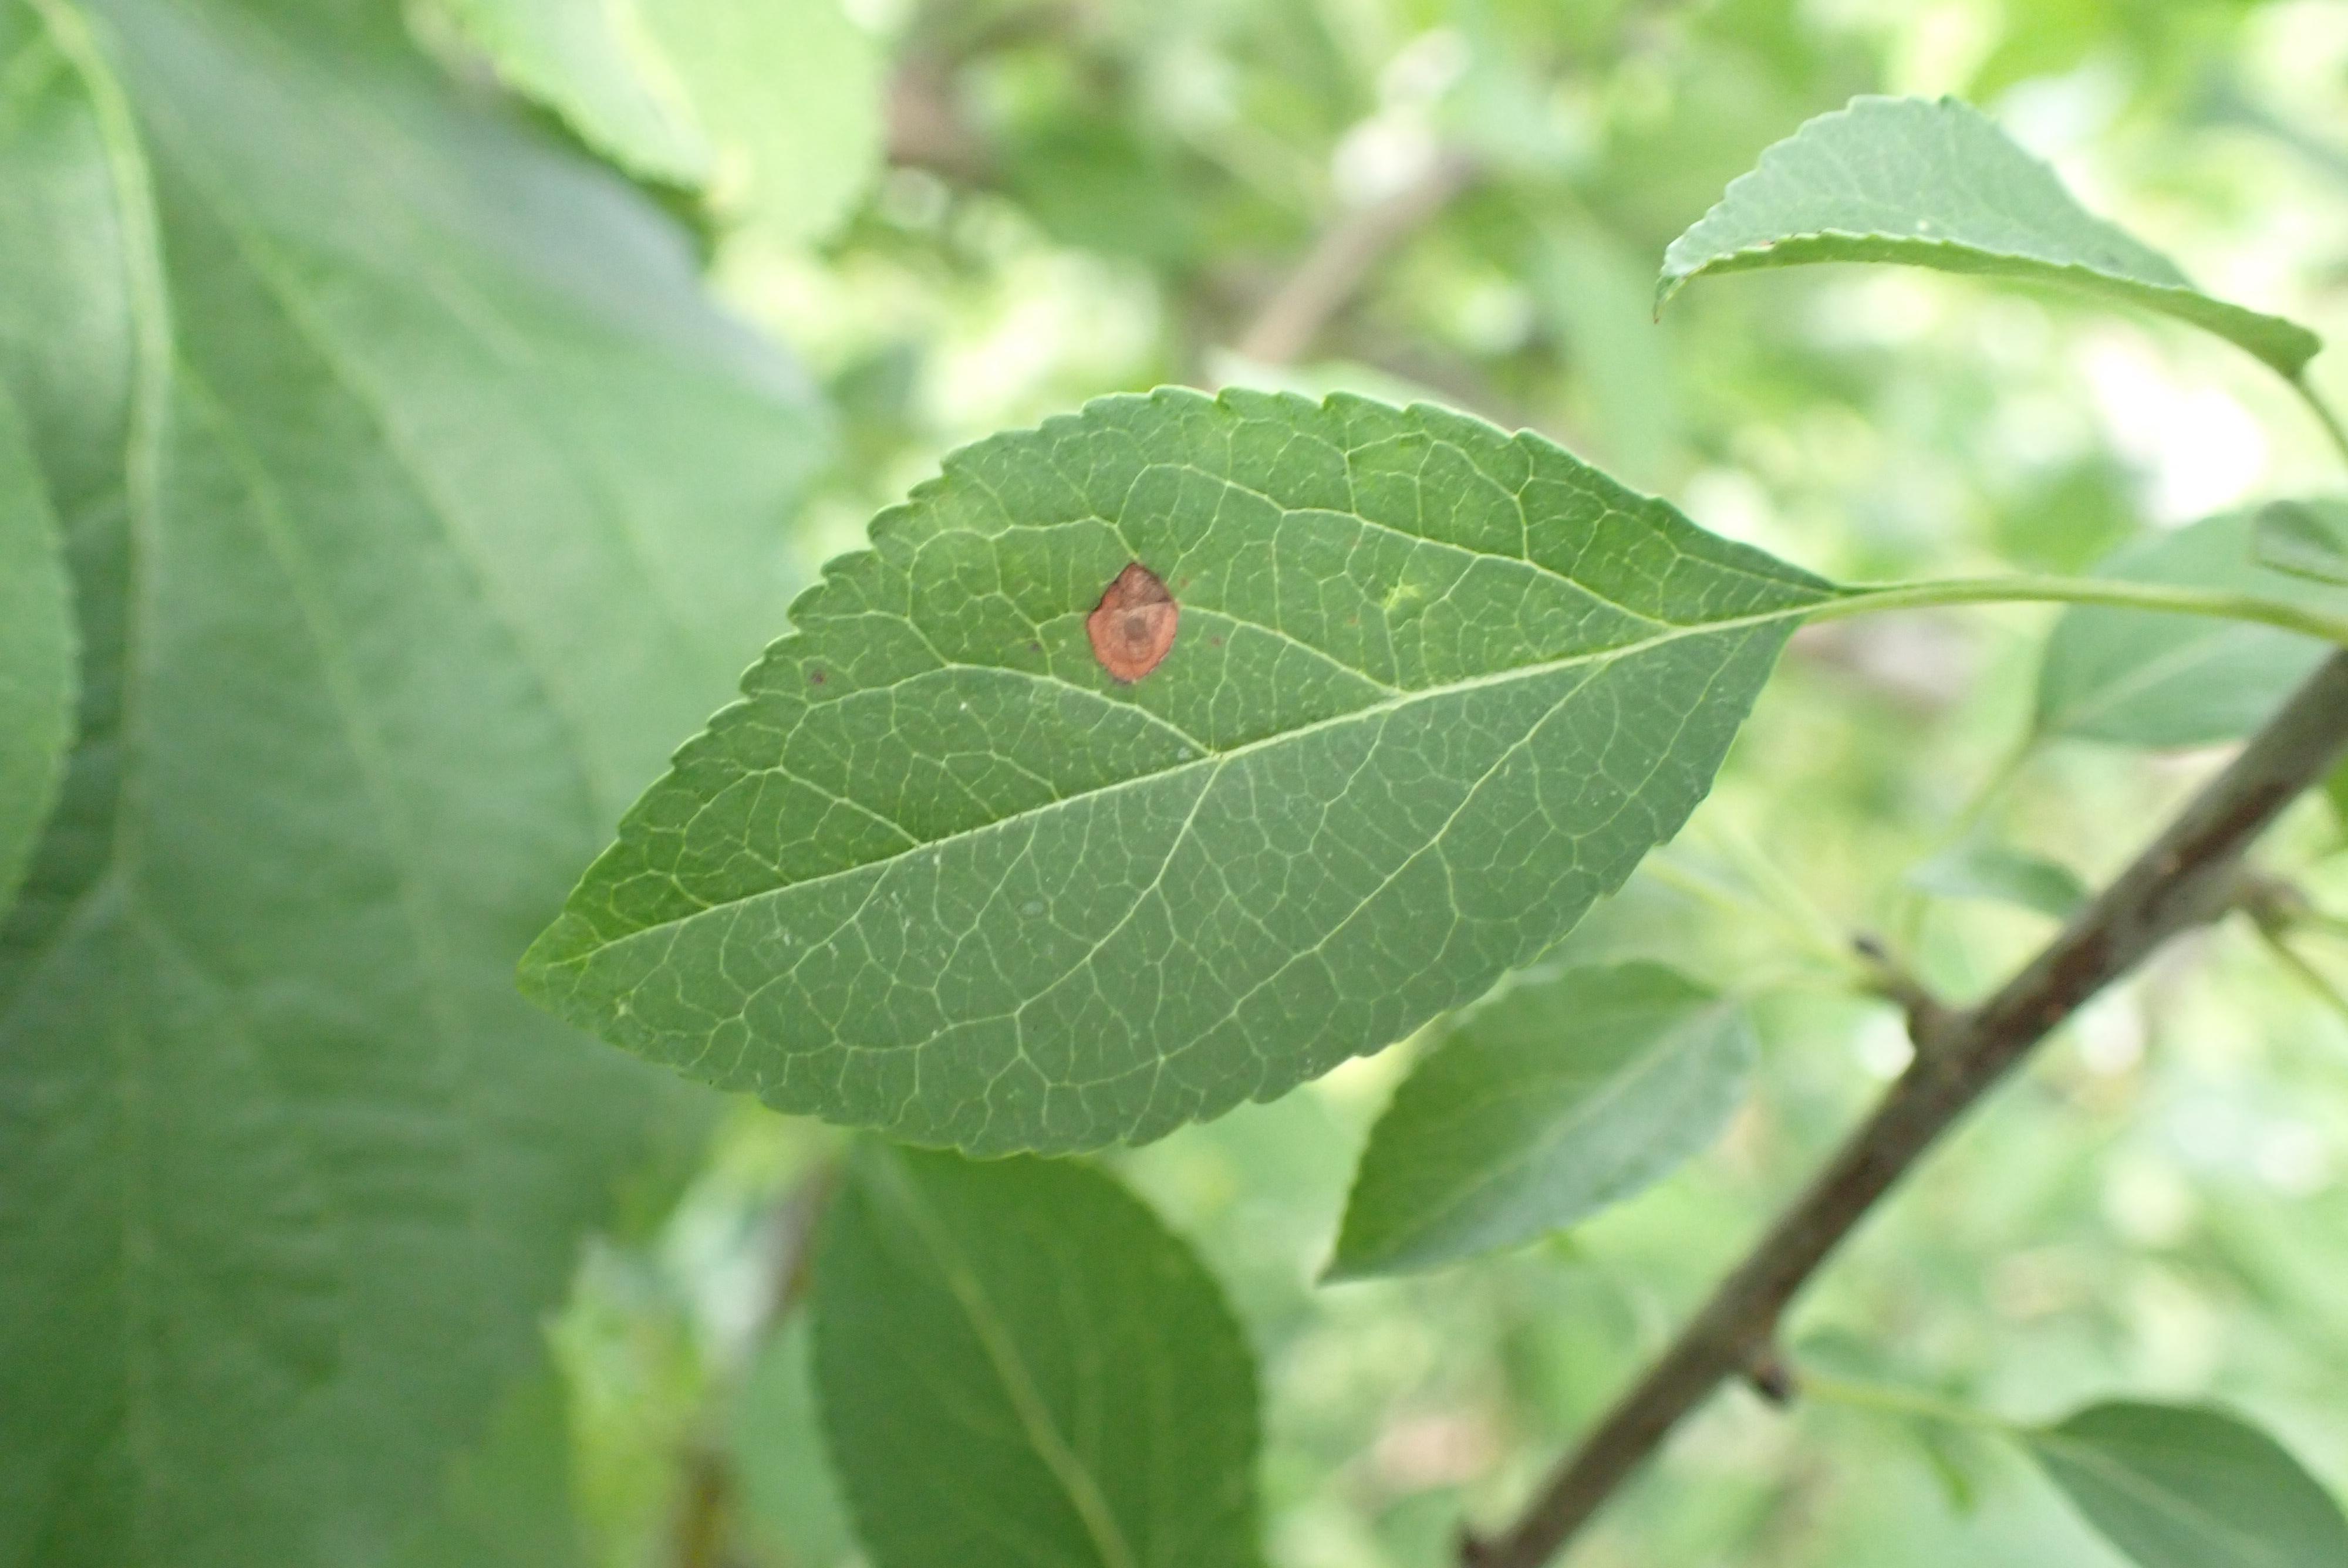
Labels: frog_eye_leaf_spot